Joker Arroyo

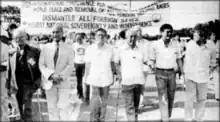
Anti-Bases Coalition Rally with José W. Diokno, Lorenzo Tañada Sr., and J. B. L. Reyes in 1983

Joker Arroyo was born on January 5, 1927, in Naga, Camarines Sur, to Ceferino Barrameda Arroyo, Sr. (1884–1949) and Eusebia Bance Paz (1898–1949). His parents were married on April 23, 1919, in Naga, Camarines Sur. He has seven siblings, including Zeferino "Tong", Jack (a former vice governor of Camarines Sur), and Nonito, from Baao, Camarines Sur. His name "Joker," as well as his siblings', was derived from his father's fondness for card playing.